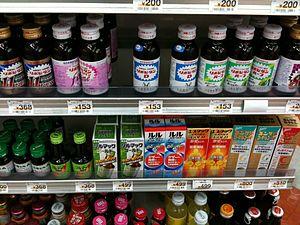
Lipovitan est une boisson énergisante japonaise fabriquée par Taisho Pharmaceutical.